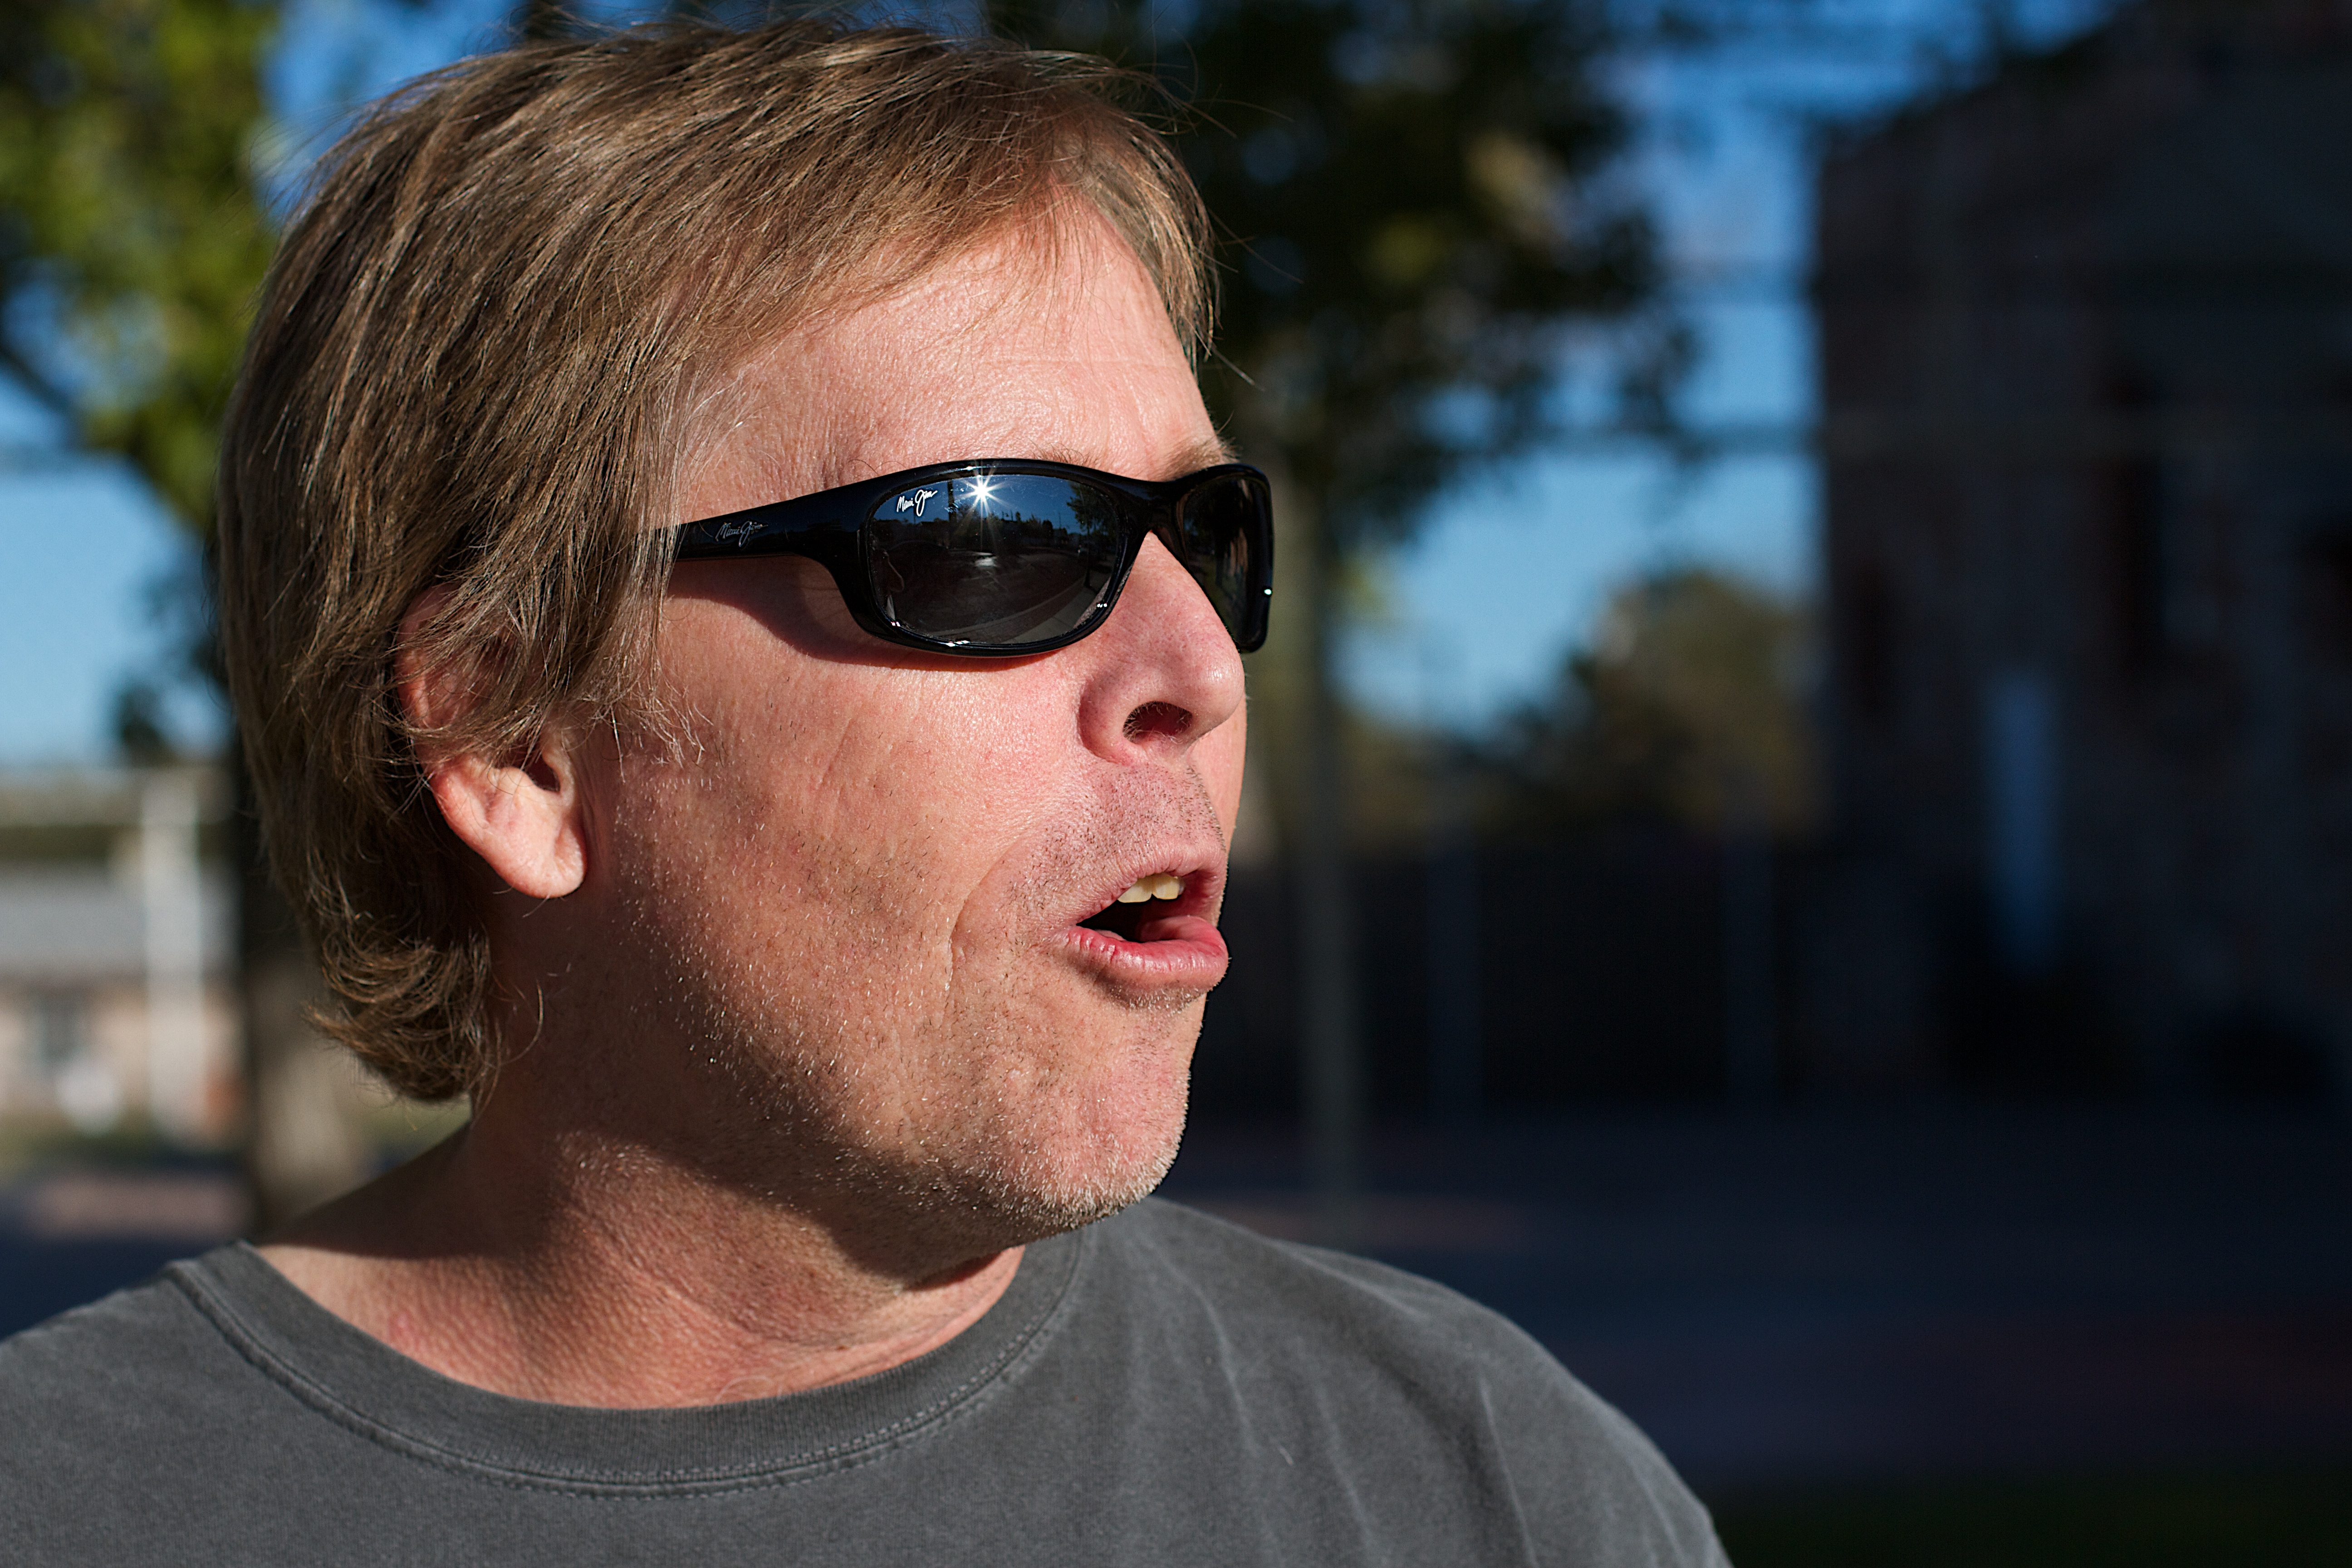
man, person, hair, male, portrait, model, hairstyle, sunglasses, glasses, eyewear, portrait photography, facial hair, vision care